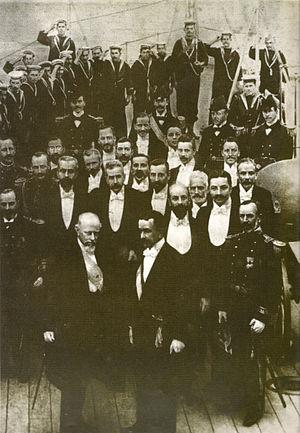
Dans l’historiographie argentine, il est d’usage de désigner par République conservatrice, Régime conservateur, Ordre conservateur, République oligarchique, ou Régime oligarchique la période de l’histoire de l'Argentine comprise entre les années 1880 et 1916, dans laquelle la République argentine connut, sous le gouvernement de la Génération de 1880, une rapide croissance économique et démographique et un haut développement culturel.
L’Abrazo del Estrecho est le nom donné à la rencontre entre le président de la nation argentine Julio Argentino Roca et le président du Chili Federico Errázuriz Echaurren, qui a lieu le 15 février 1899 à Punta Arenas, au sud du Chili